Burung Petala Processions

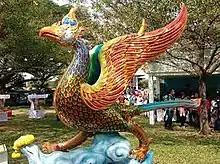
A contemporary form of Burung Gagak Sura from Pattani. The vibrant colours and glossy finish of the bird is parallel to the historical giant processional birds.

It would take three months to build each of the Petala Birds. The last of the birds was built long after the end of the World War II, solely constructed as a display upon the request of the National Museum of Malaysia. The tandu was named Pertala Indra Maha Sakti and completed in 1963, constructed by the son of one of the assistant craftsman that built the earlier royal birds, Mohamed Noor bin Daud (Weh Burong); he was assisted by Awang bin Sulong and under the supervision Ismail Bakti. The resurrected bird was by far dwarfed in comparison of all her predecessors, nonetheless fine details in the woodcraft remains. Being the sole surviving Kelantanese artist with such expertise, it was largely emulated based on the artisan's childhood memory of helping his father constructing the bird. As of 2017, the sculpture is stored in the Kelantan Heritage Trust in Kota Bharu.